Boxing at the 2018 Central American and Caribbean Games

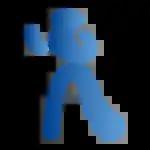

The boxing competition at the 2018 Central American and Caribbean Games was held in Barranquilla, Colombia from 25 July to 2 August at the Salon Jumbo del Country Club.